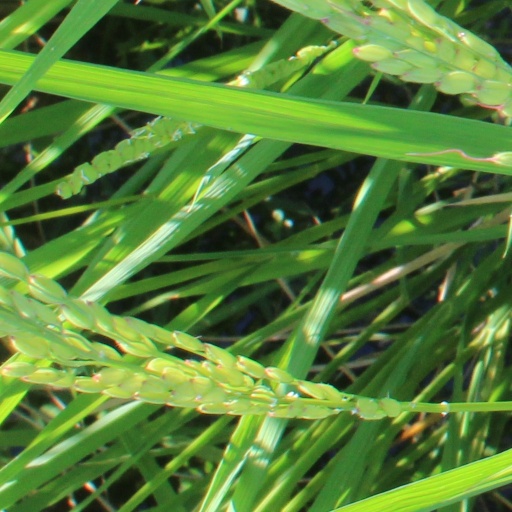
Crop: rice